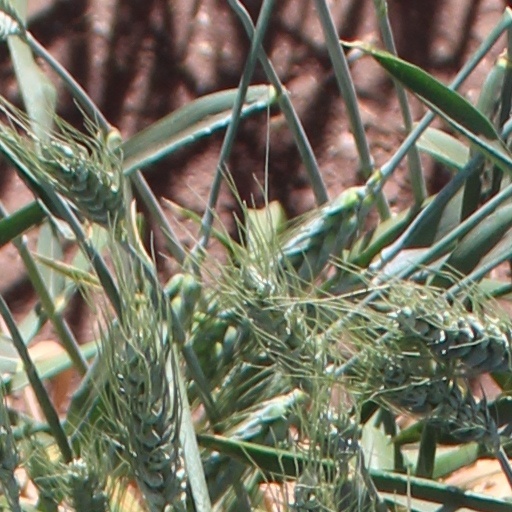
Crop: wheat